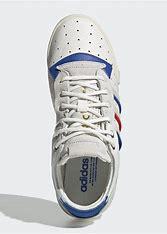
Brand: adidas
Model: Rivalry Rm Skate